Bydgoszcz

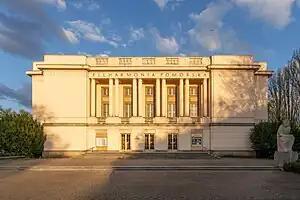
Pomeranian Philharmonic Orchestra House

The Church of the Assumption of the Holy Virgin, commonly referred to as "The Church of Poor Clares," is a famous landmark of the city. It is a small, Gothic-Renaissance (including Neo-Renaissance additions), single-aisle church built between 1582 and 1602. The interior is rather austere since the church has been stripped of most of its furnishings. This is not a surprising fact, considering that in the 19th century the Prussian authorities dissolved the Order of St Clare and turned the church into a warehouse, among other uses. Nonetheless, the church is worth visiting. In particular, the original wooden polychrome ceiling dating from the 17th century draws the attention of every visitor.